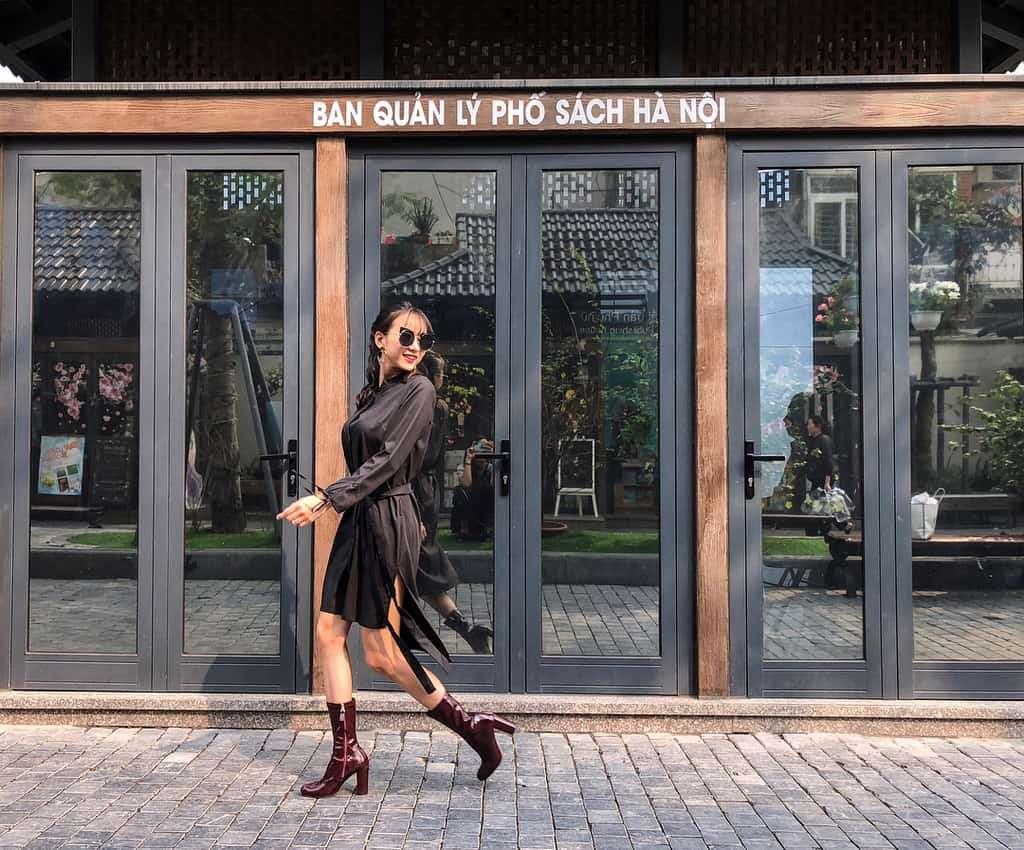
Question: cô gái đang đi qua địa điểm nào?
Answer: trước cửa ban quản lý phố sách hà nội